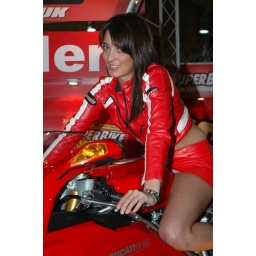
Model in red leather outfit sitting on Ducati 999s at the RDS Bike Show 2006